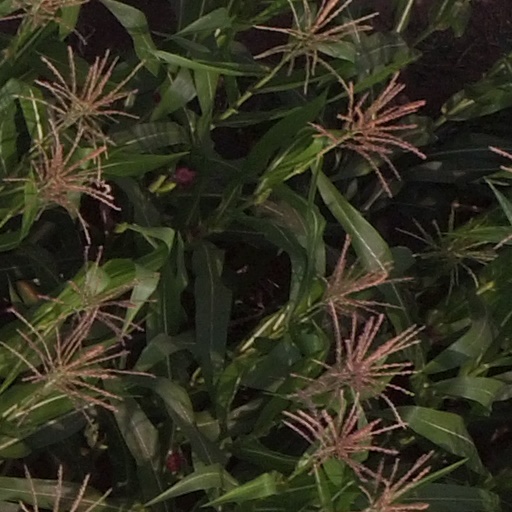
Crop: maize; corn